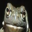
Label: frog